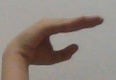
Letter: jeem